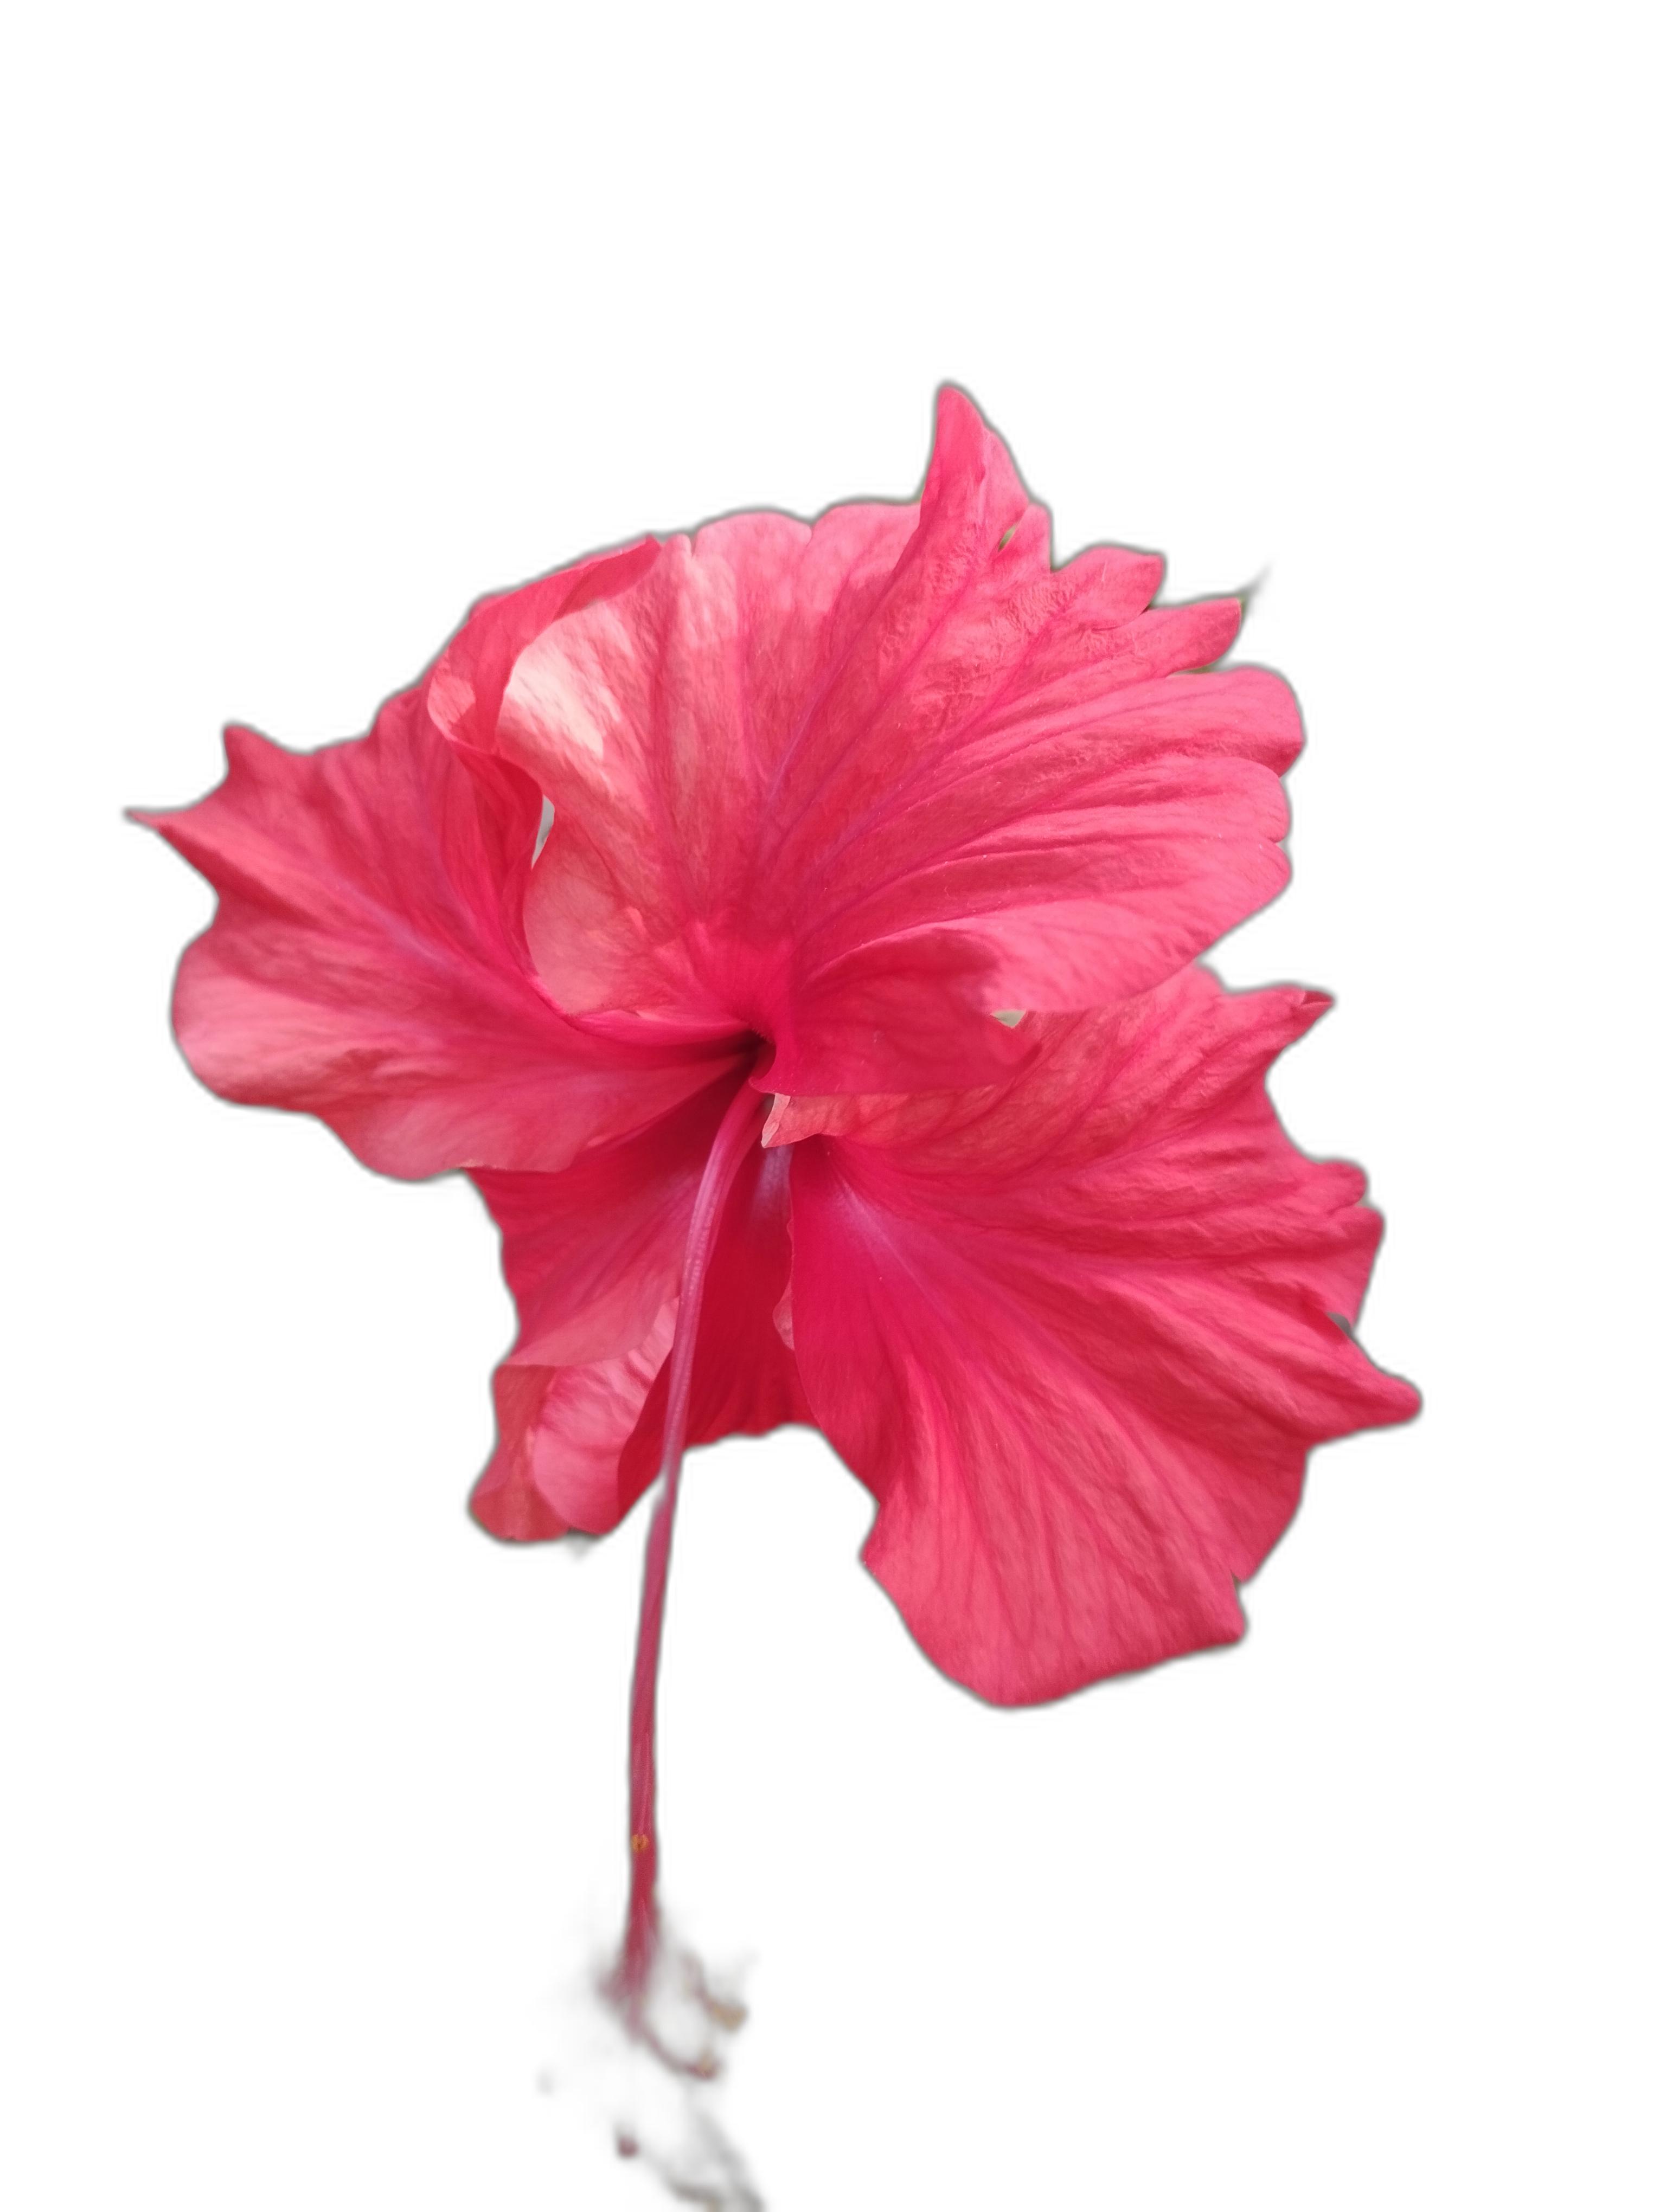
Label: Hibiscus